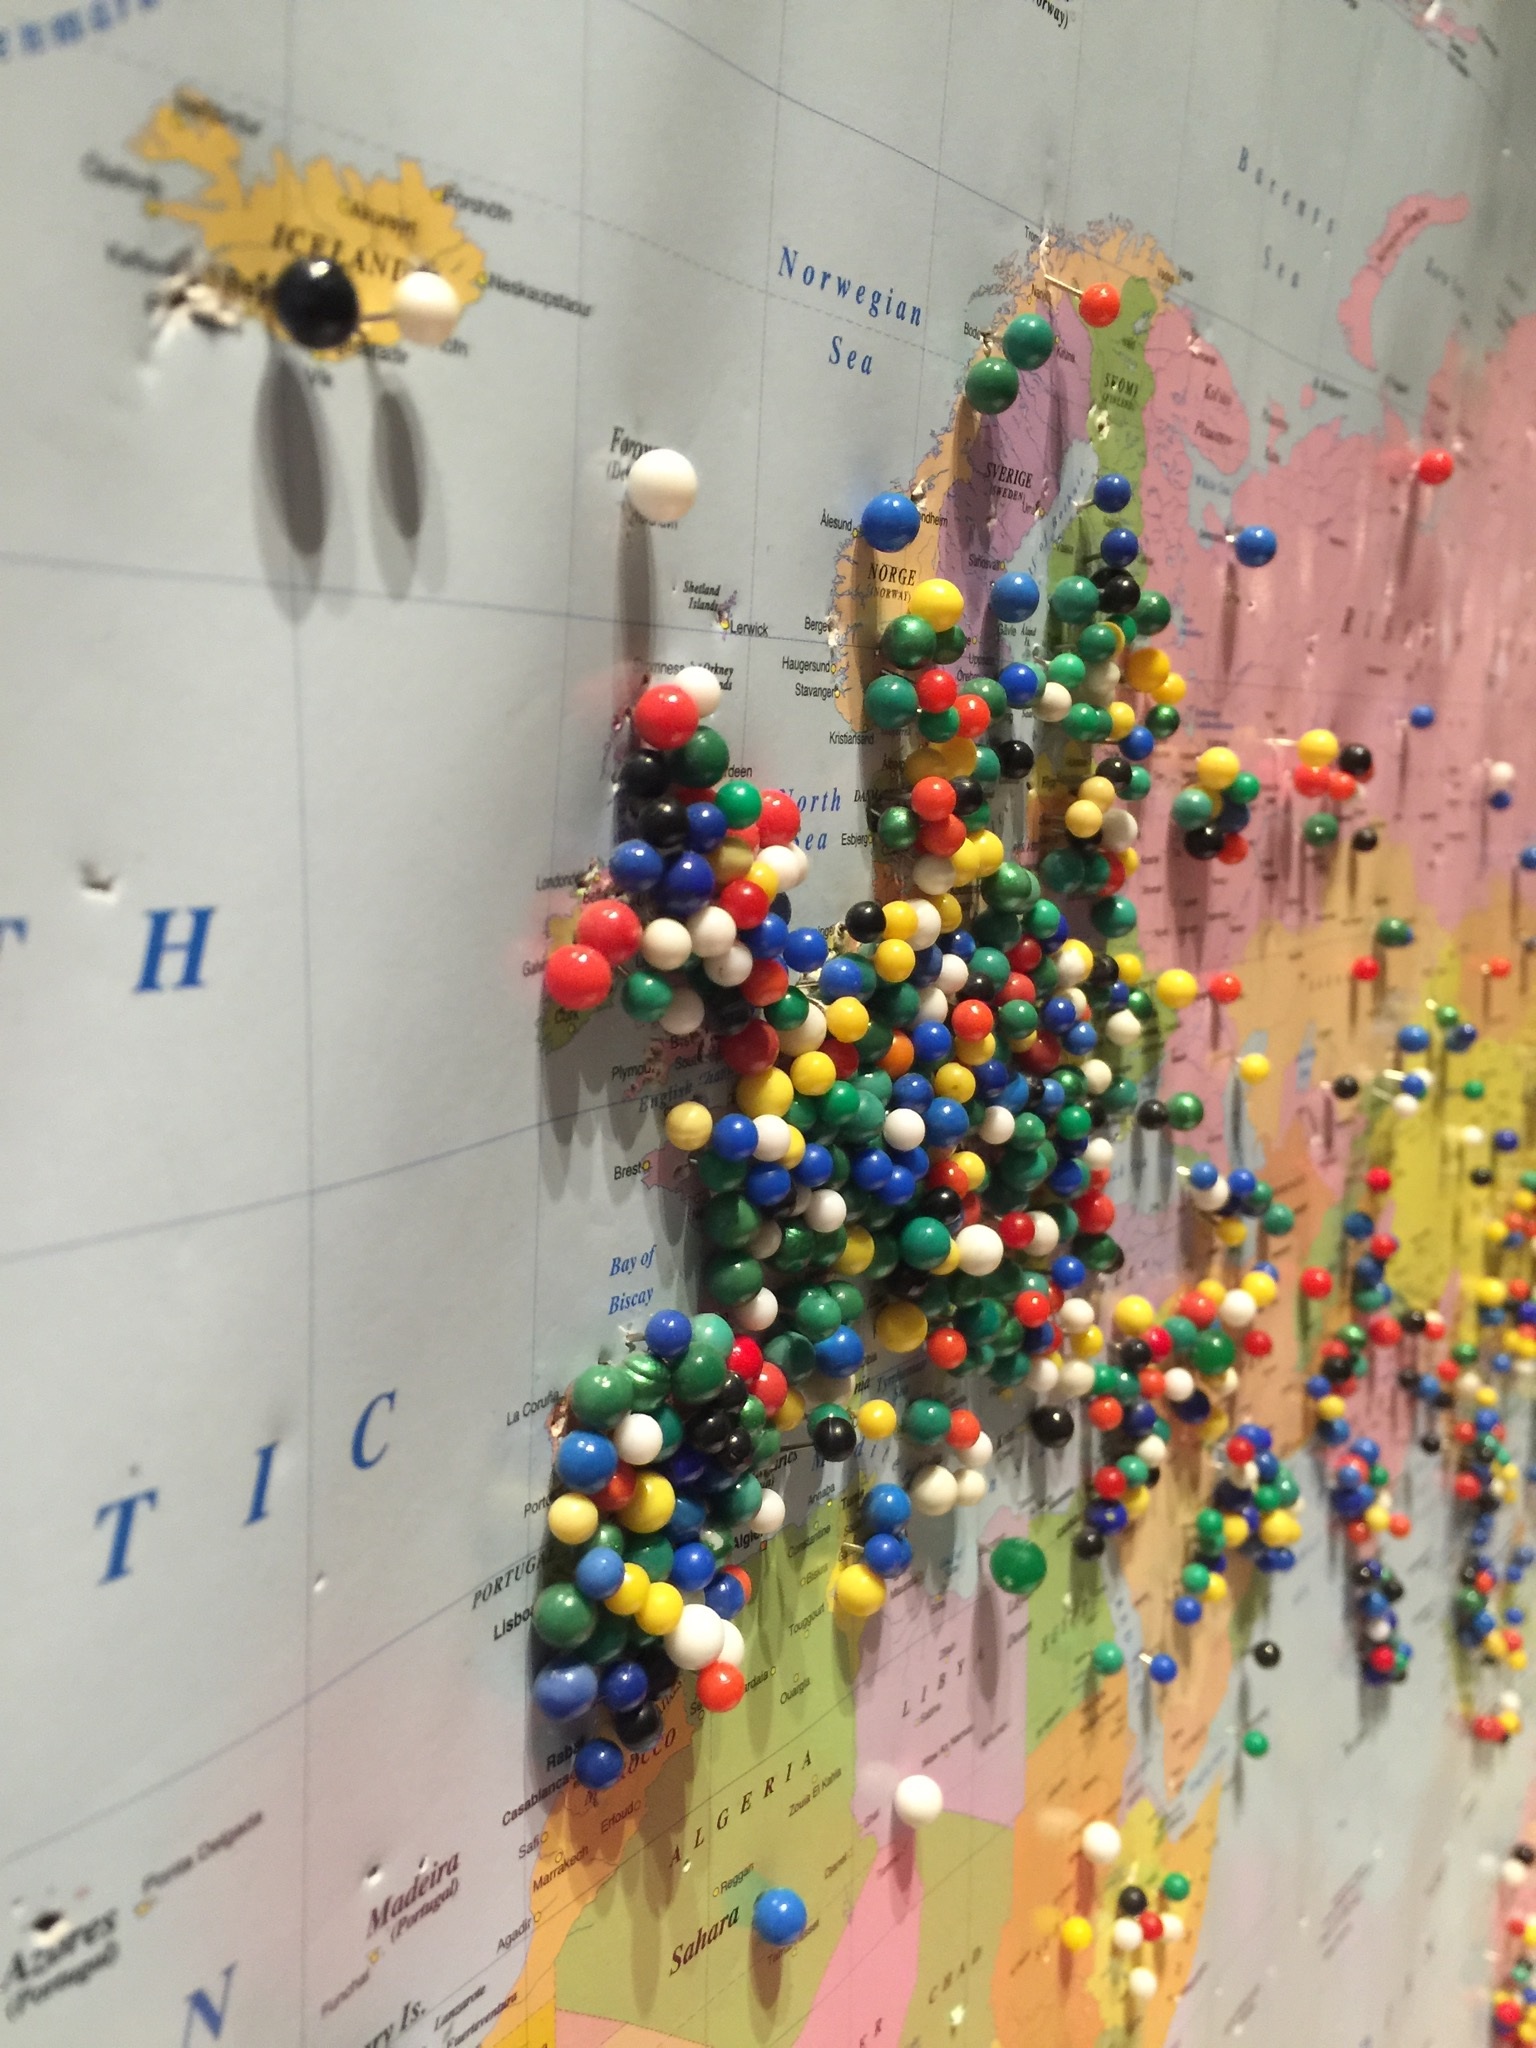
color, toy, art